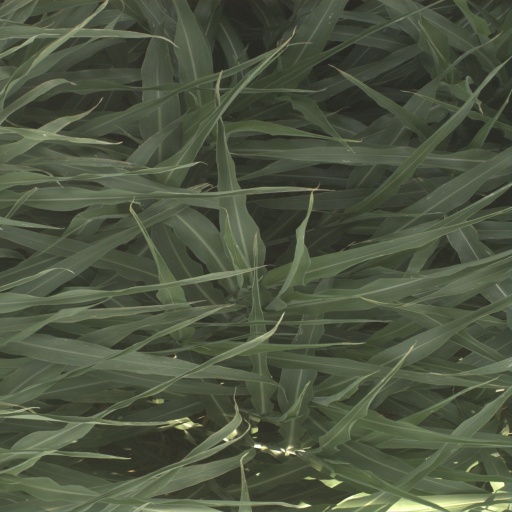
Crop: sorghum